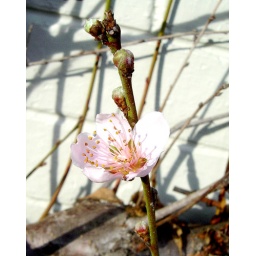
First peach blossom of the year. I have a tropical peach espaliered against the wall of the house near the driveway